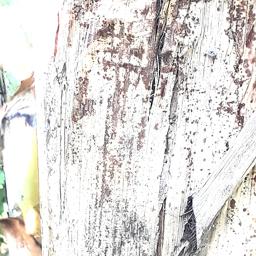
Label: PSEUDOSTEM WEEVIL